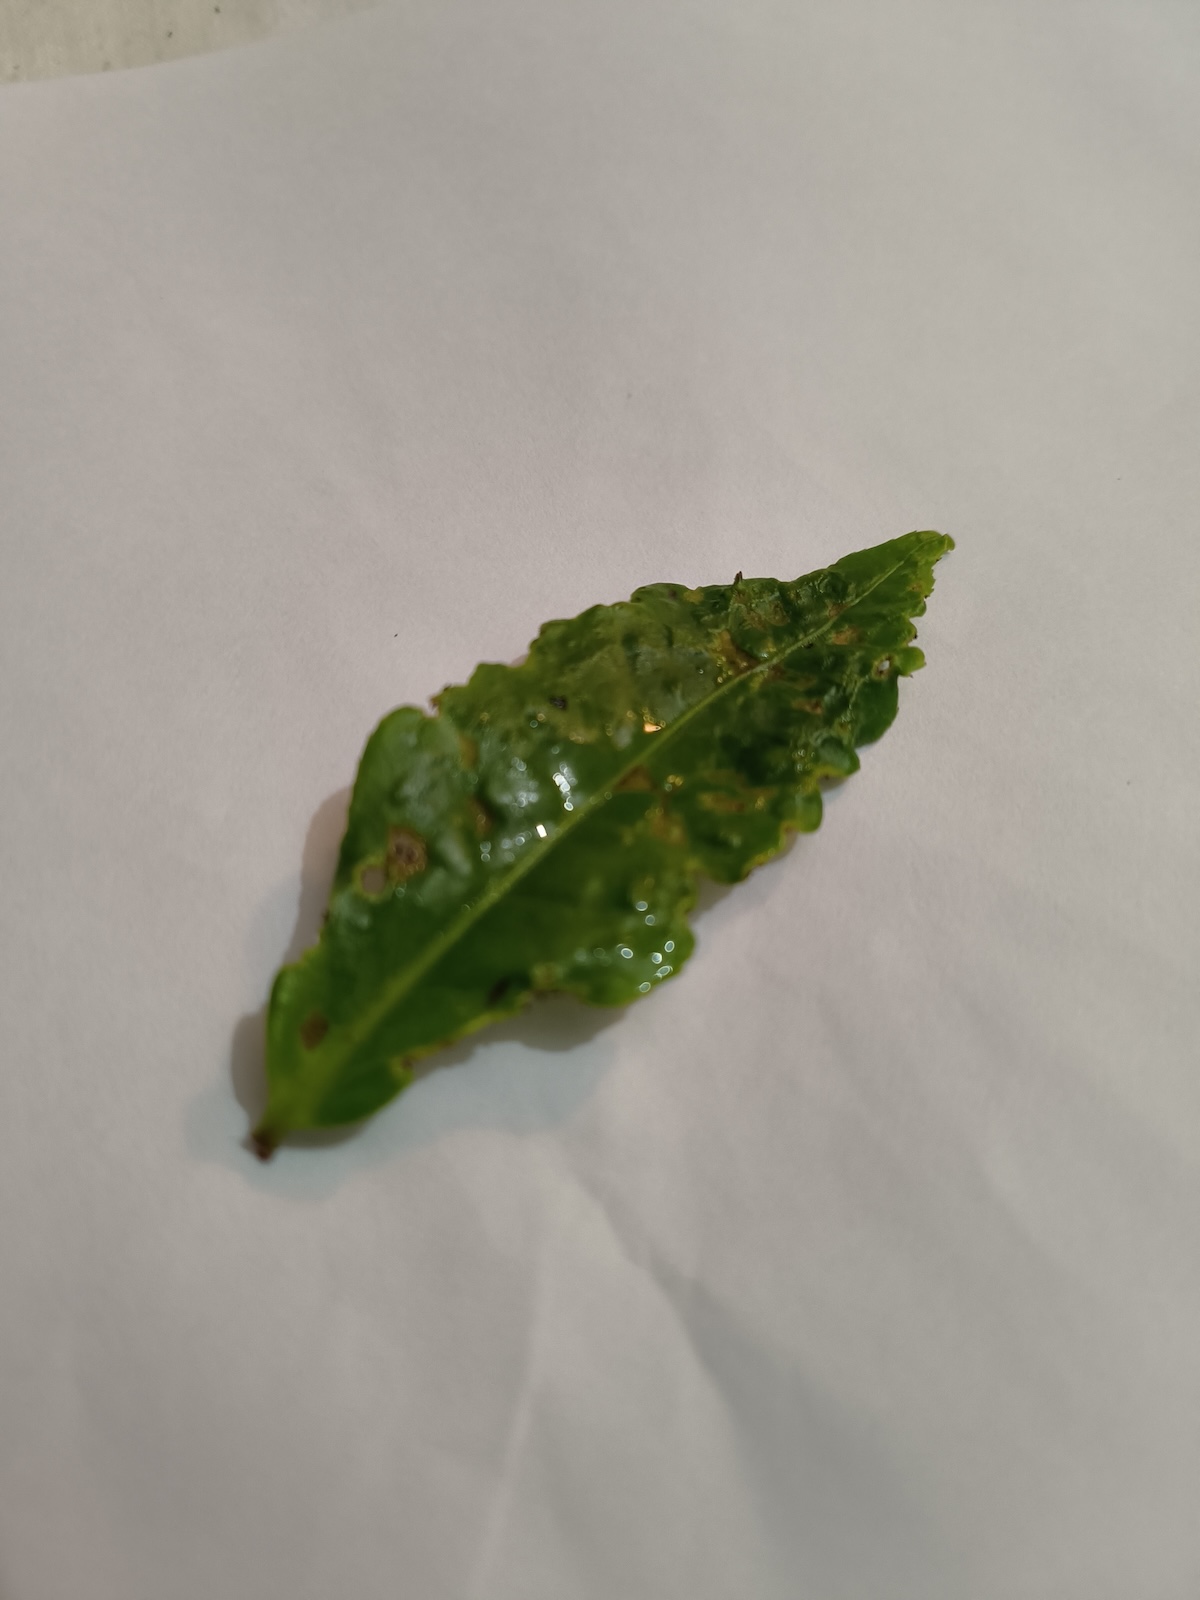
Label: Green mirid bug